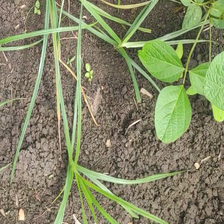
Weed species: Lavhala_(Cyperus_Rotundus)